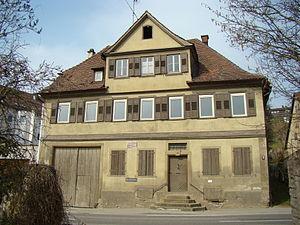
Friedrich Hölderlin [ˈfʁiː.dʁɪç ˈhœl.dɐ.lɪn] est un poète et philosophe de la période classico-romantique en Allemagne, qui s'enracine dans la seconde moitié du XVIIIᵉ siècle et se poursuit au XIXᵉ siècle « romantique ».